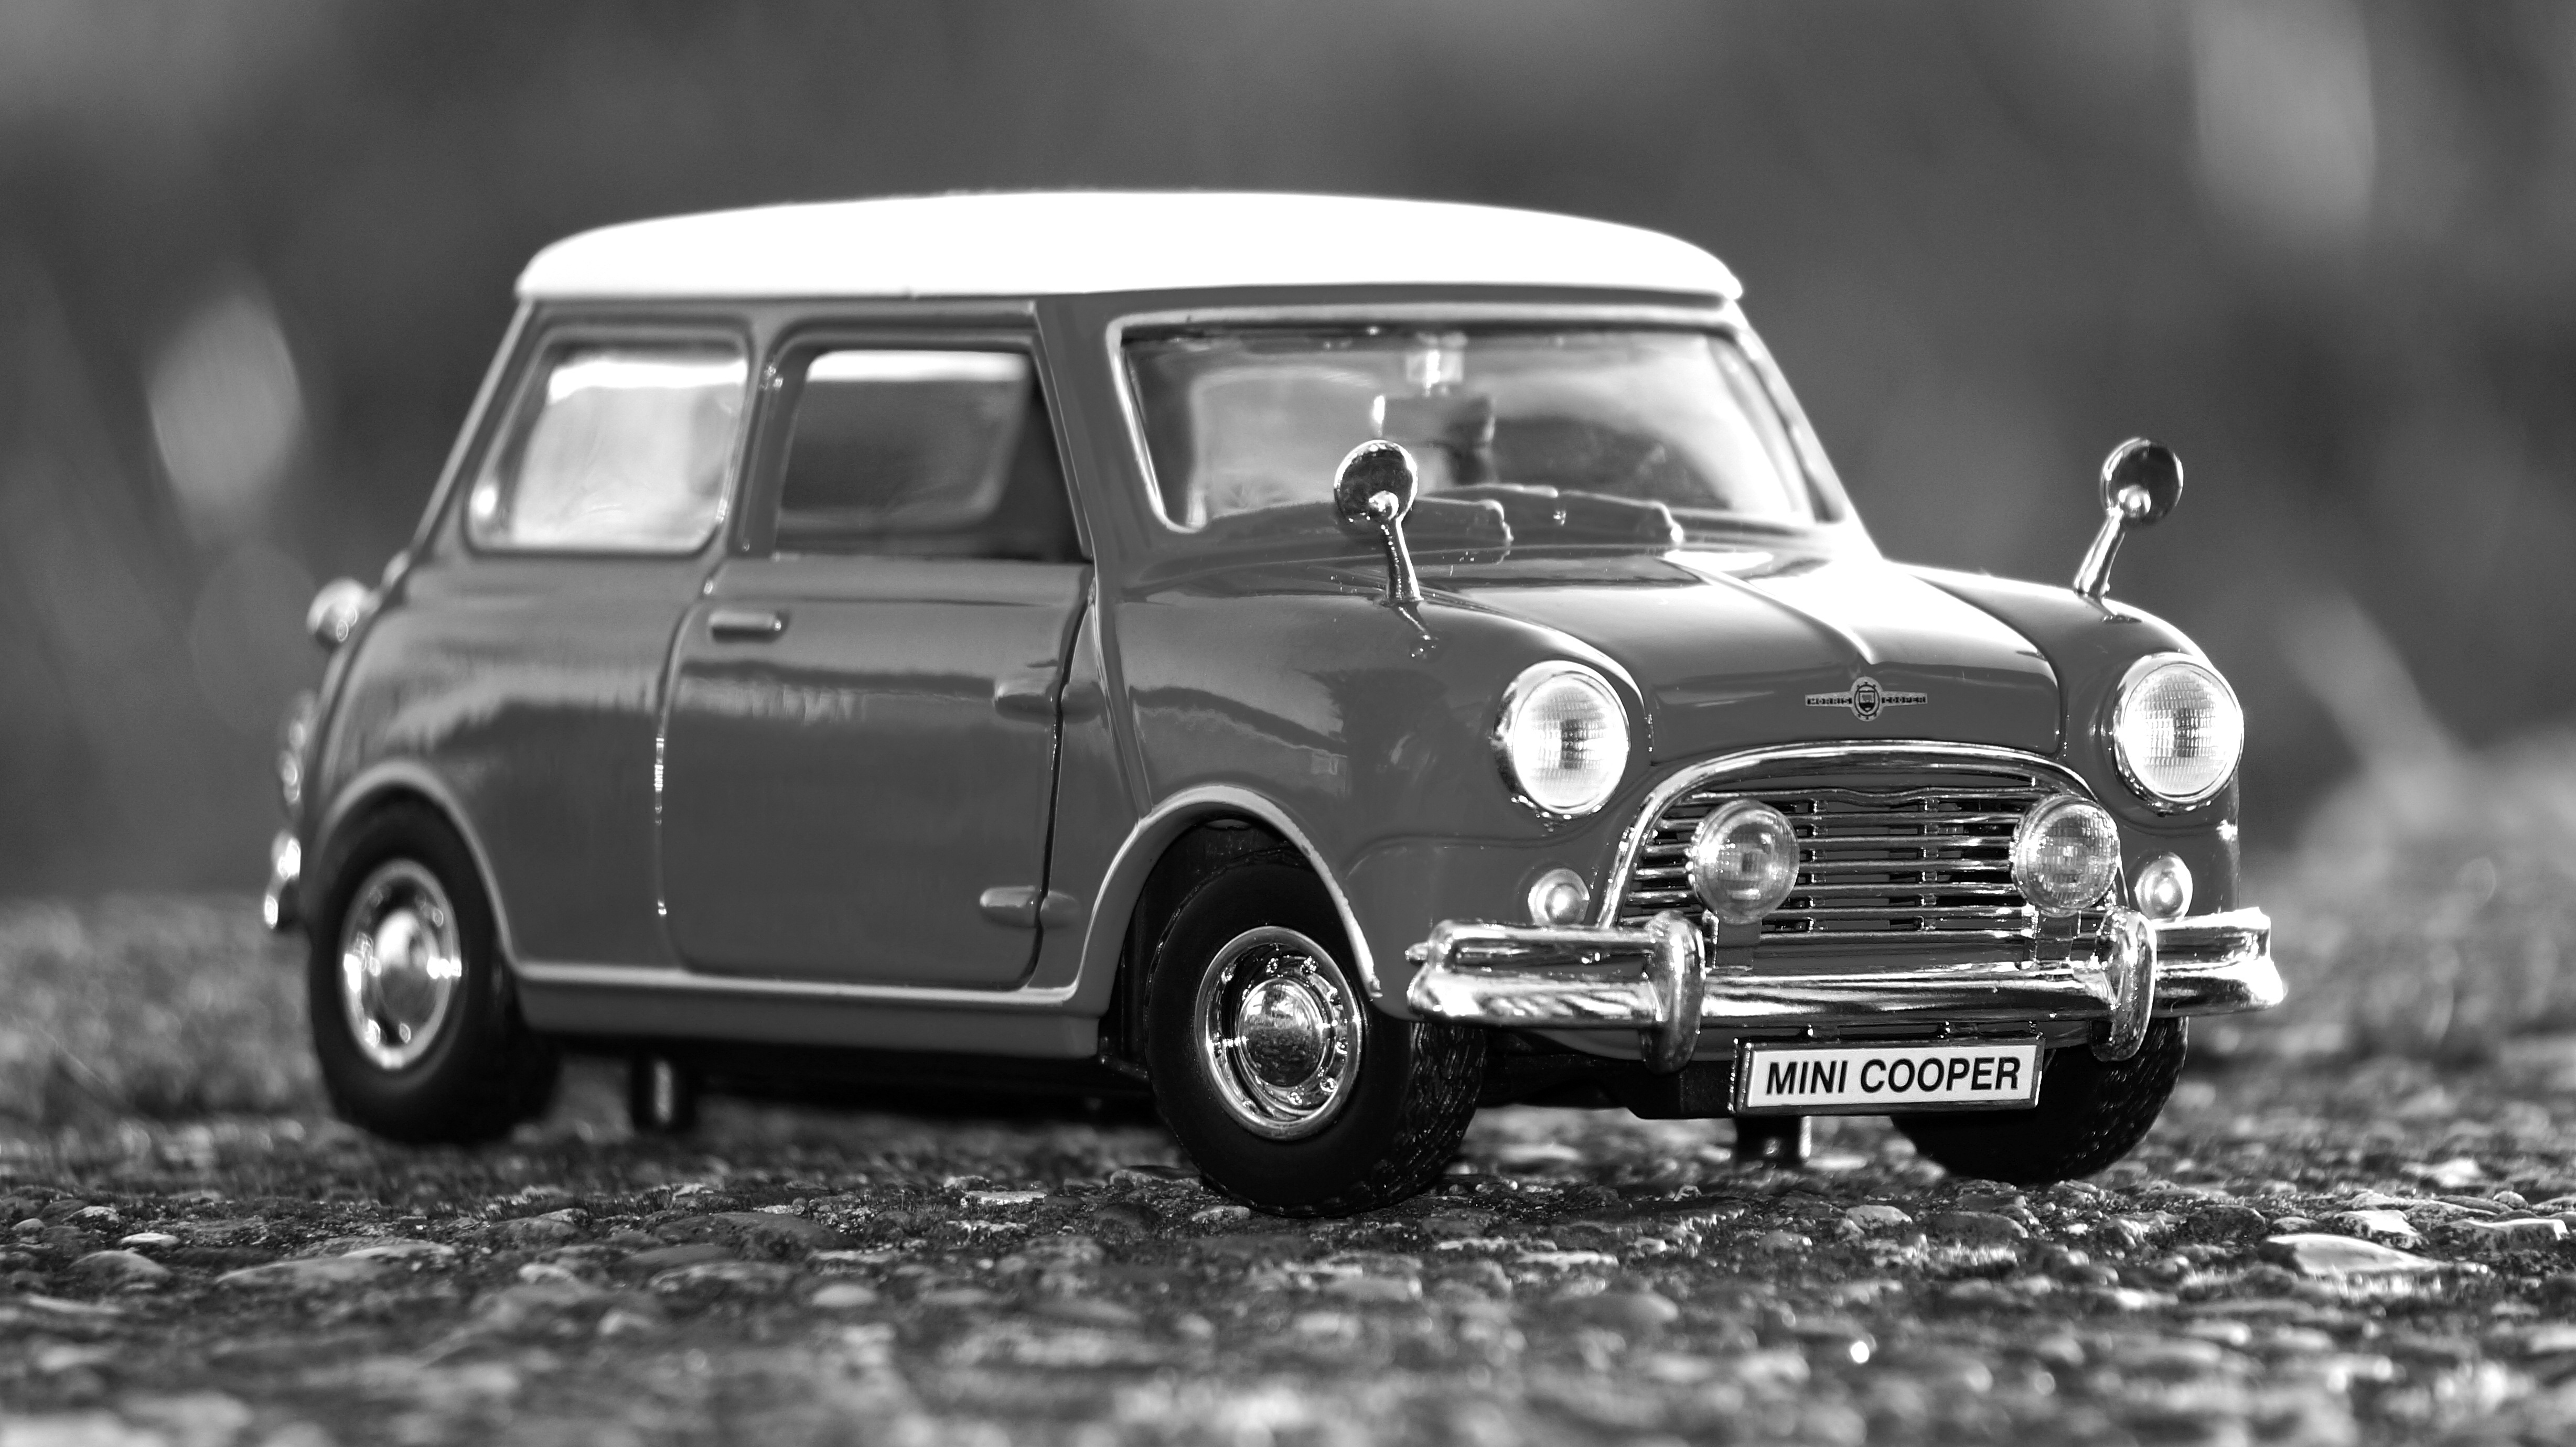
black and white, car, vintage, old, model, vehicle, toy, mini cooper, mini, classic, 1960s, old cars, city car, land vehicle, automobile make, compact car, automotive design, subcompact car